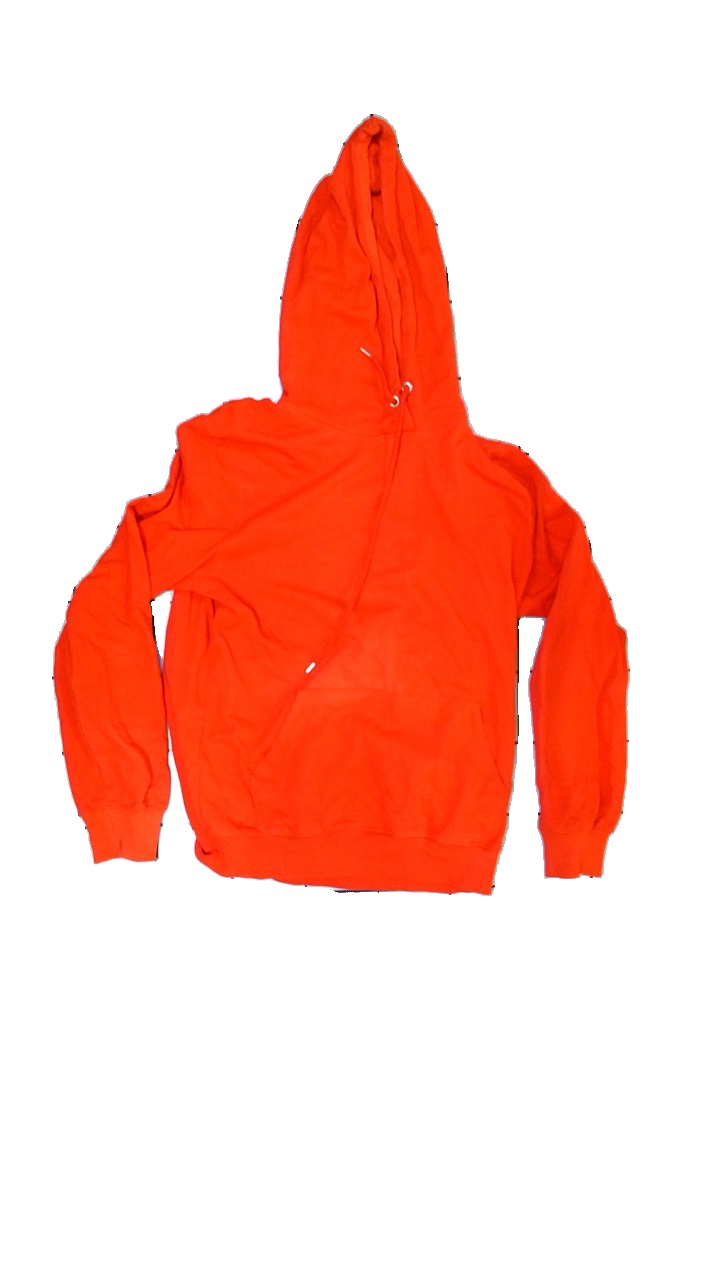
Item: Hoodie (Unisex)
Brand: Lager 157
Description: Red hoodie
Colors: Red
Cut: Regular
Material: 100% cotton
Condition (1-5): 1
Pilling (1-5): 3
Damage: Sunbleached
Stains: Minor
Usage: Recycle
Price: <50